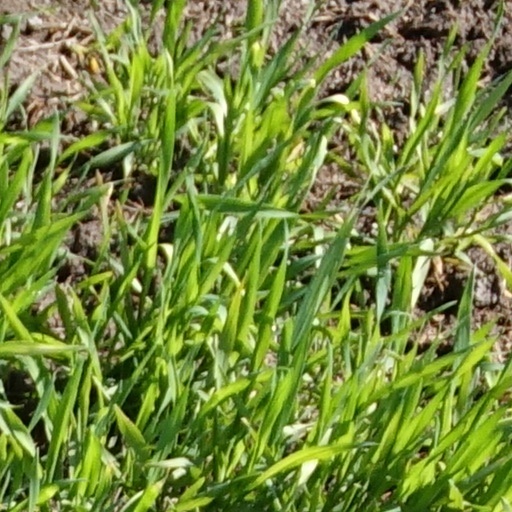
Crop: wheat